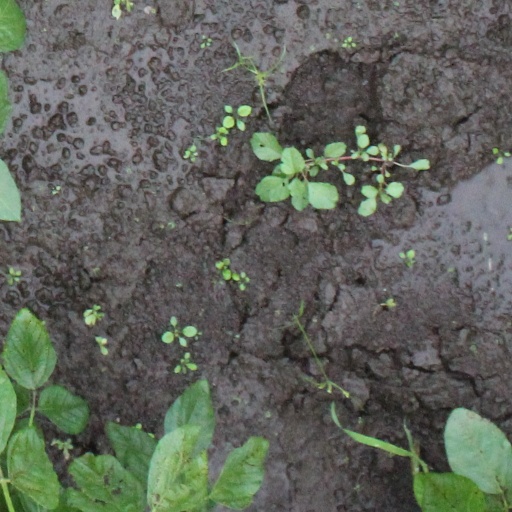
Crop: soybean